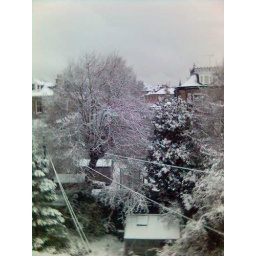
The view from my bedroom window the morning of 23/2/05. Edinburgh in the snow, pretty!